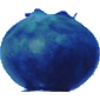
Label: huckleberry